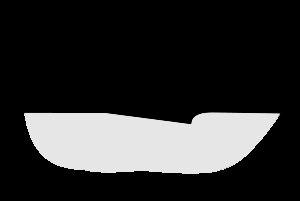
Le tassement du sol est sa déformation verticale due à l'application des contraintes extérieures telles que les remblais, les fondations ou son propre poids. Il ne faut pas le confondre avec la compaction du sol qui peut apparaître à l’occasion de phénomènes naturels, ou être d'origine anthropique.
La notion de retrait-gonflement des argiles désigne les mouvements alternatifs de retrait et de gonflement du sol respectivement associés aux phases de sécheresse et réhydratation de sols dits « gonflants » ou « expansifs ».